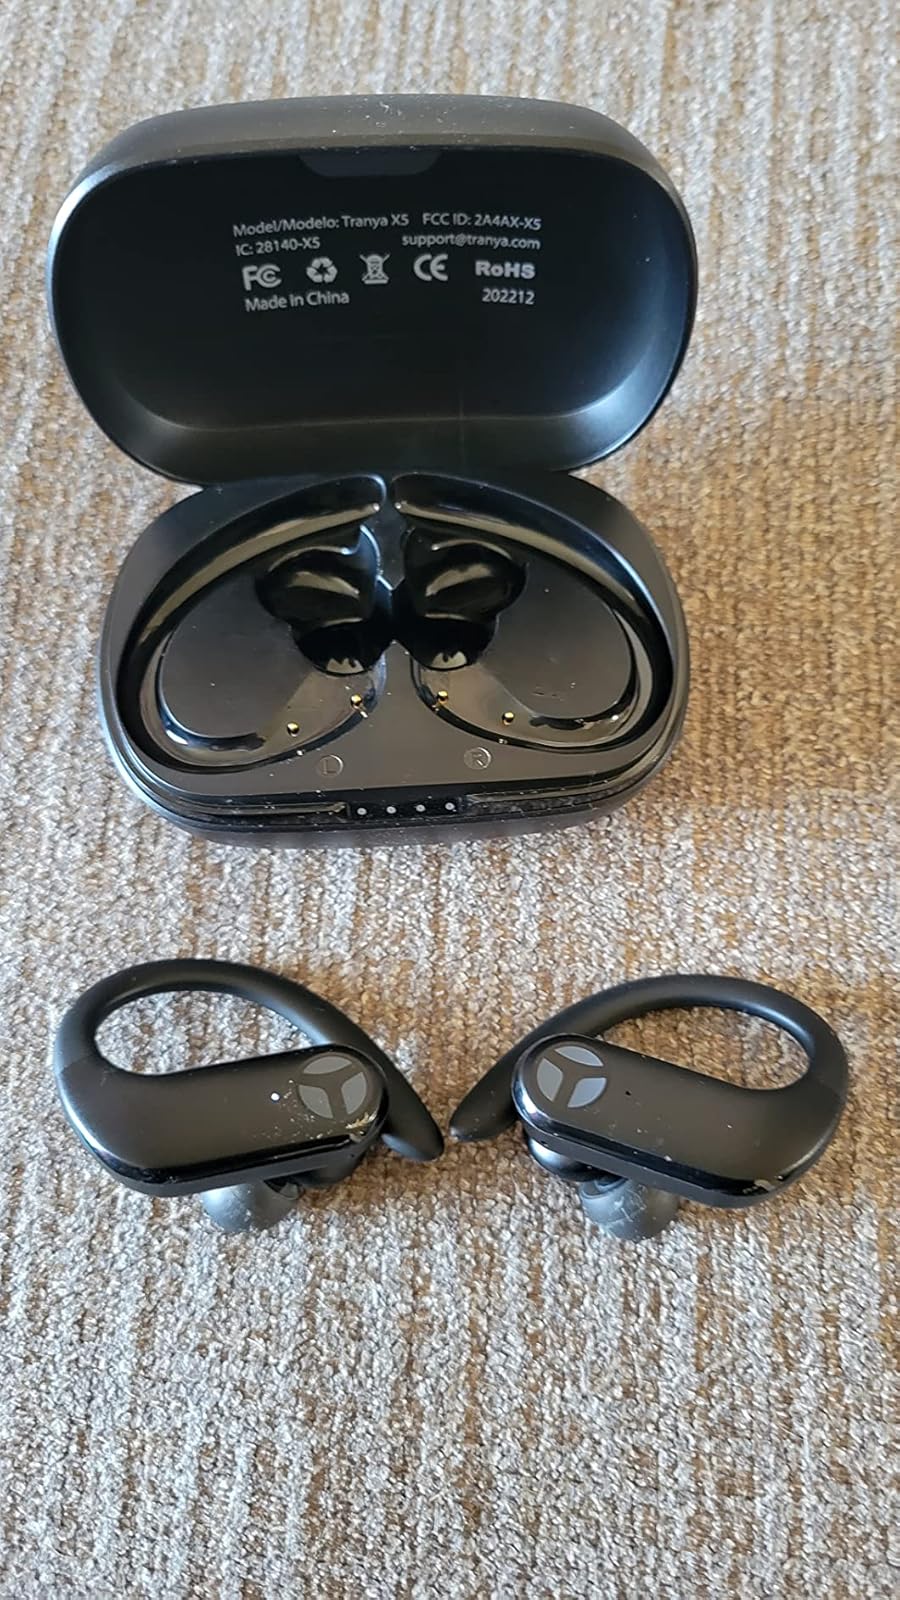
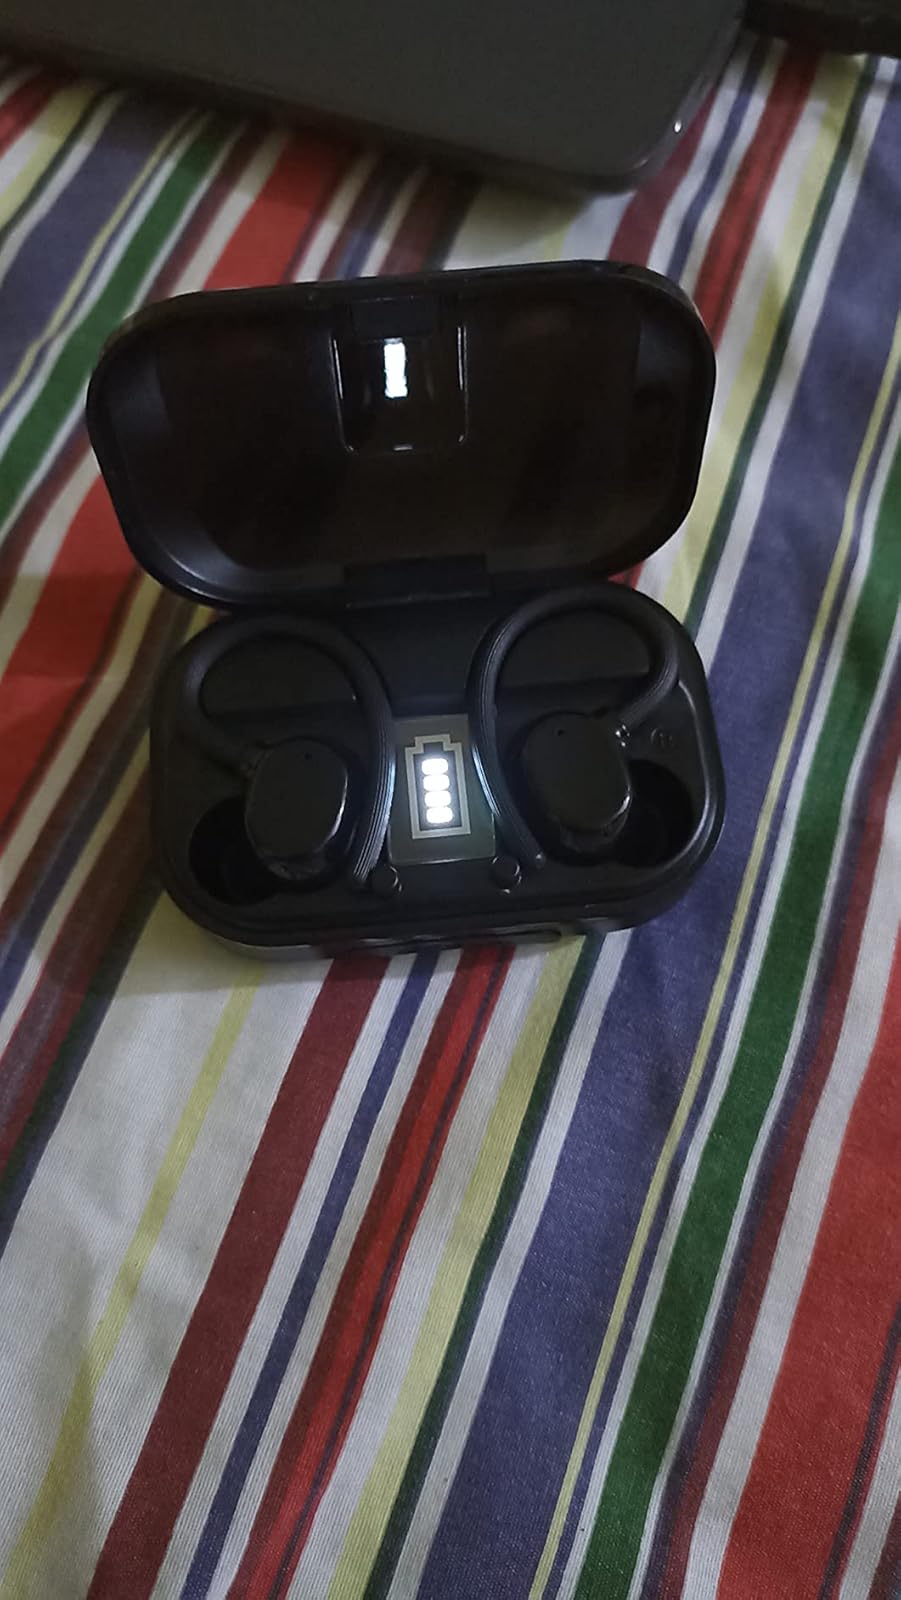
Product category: earbuds
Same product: no